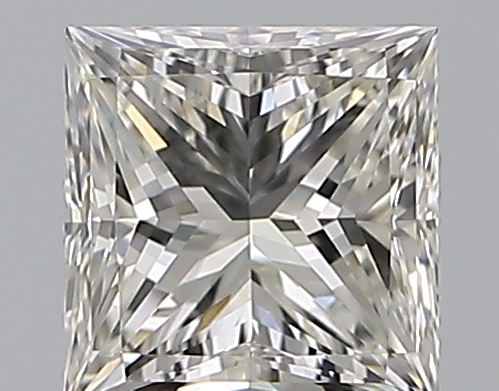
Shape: princess
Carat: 0.72
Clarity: VVS2
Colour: J
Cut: EX
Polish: EX
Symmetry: VG
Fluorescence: F
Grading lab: GIA
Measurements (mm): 4.9 x 4.79 x 3.53